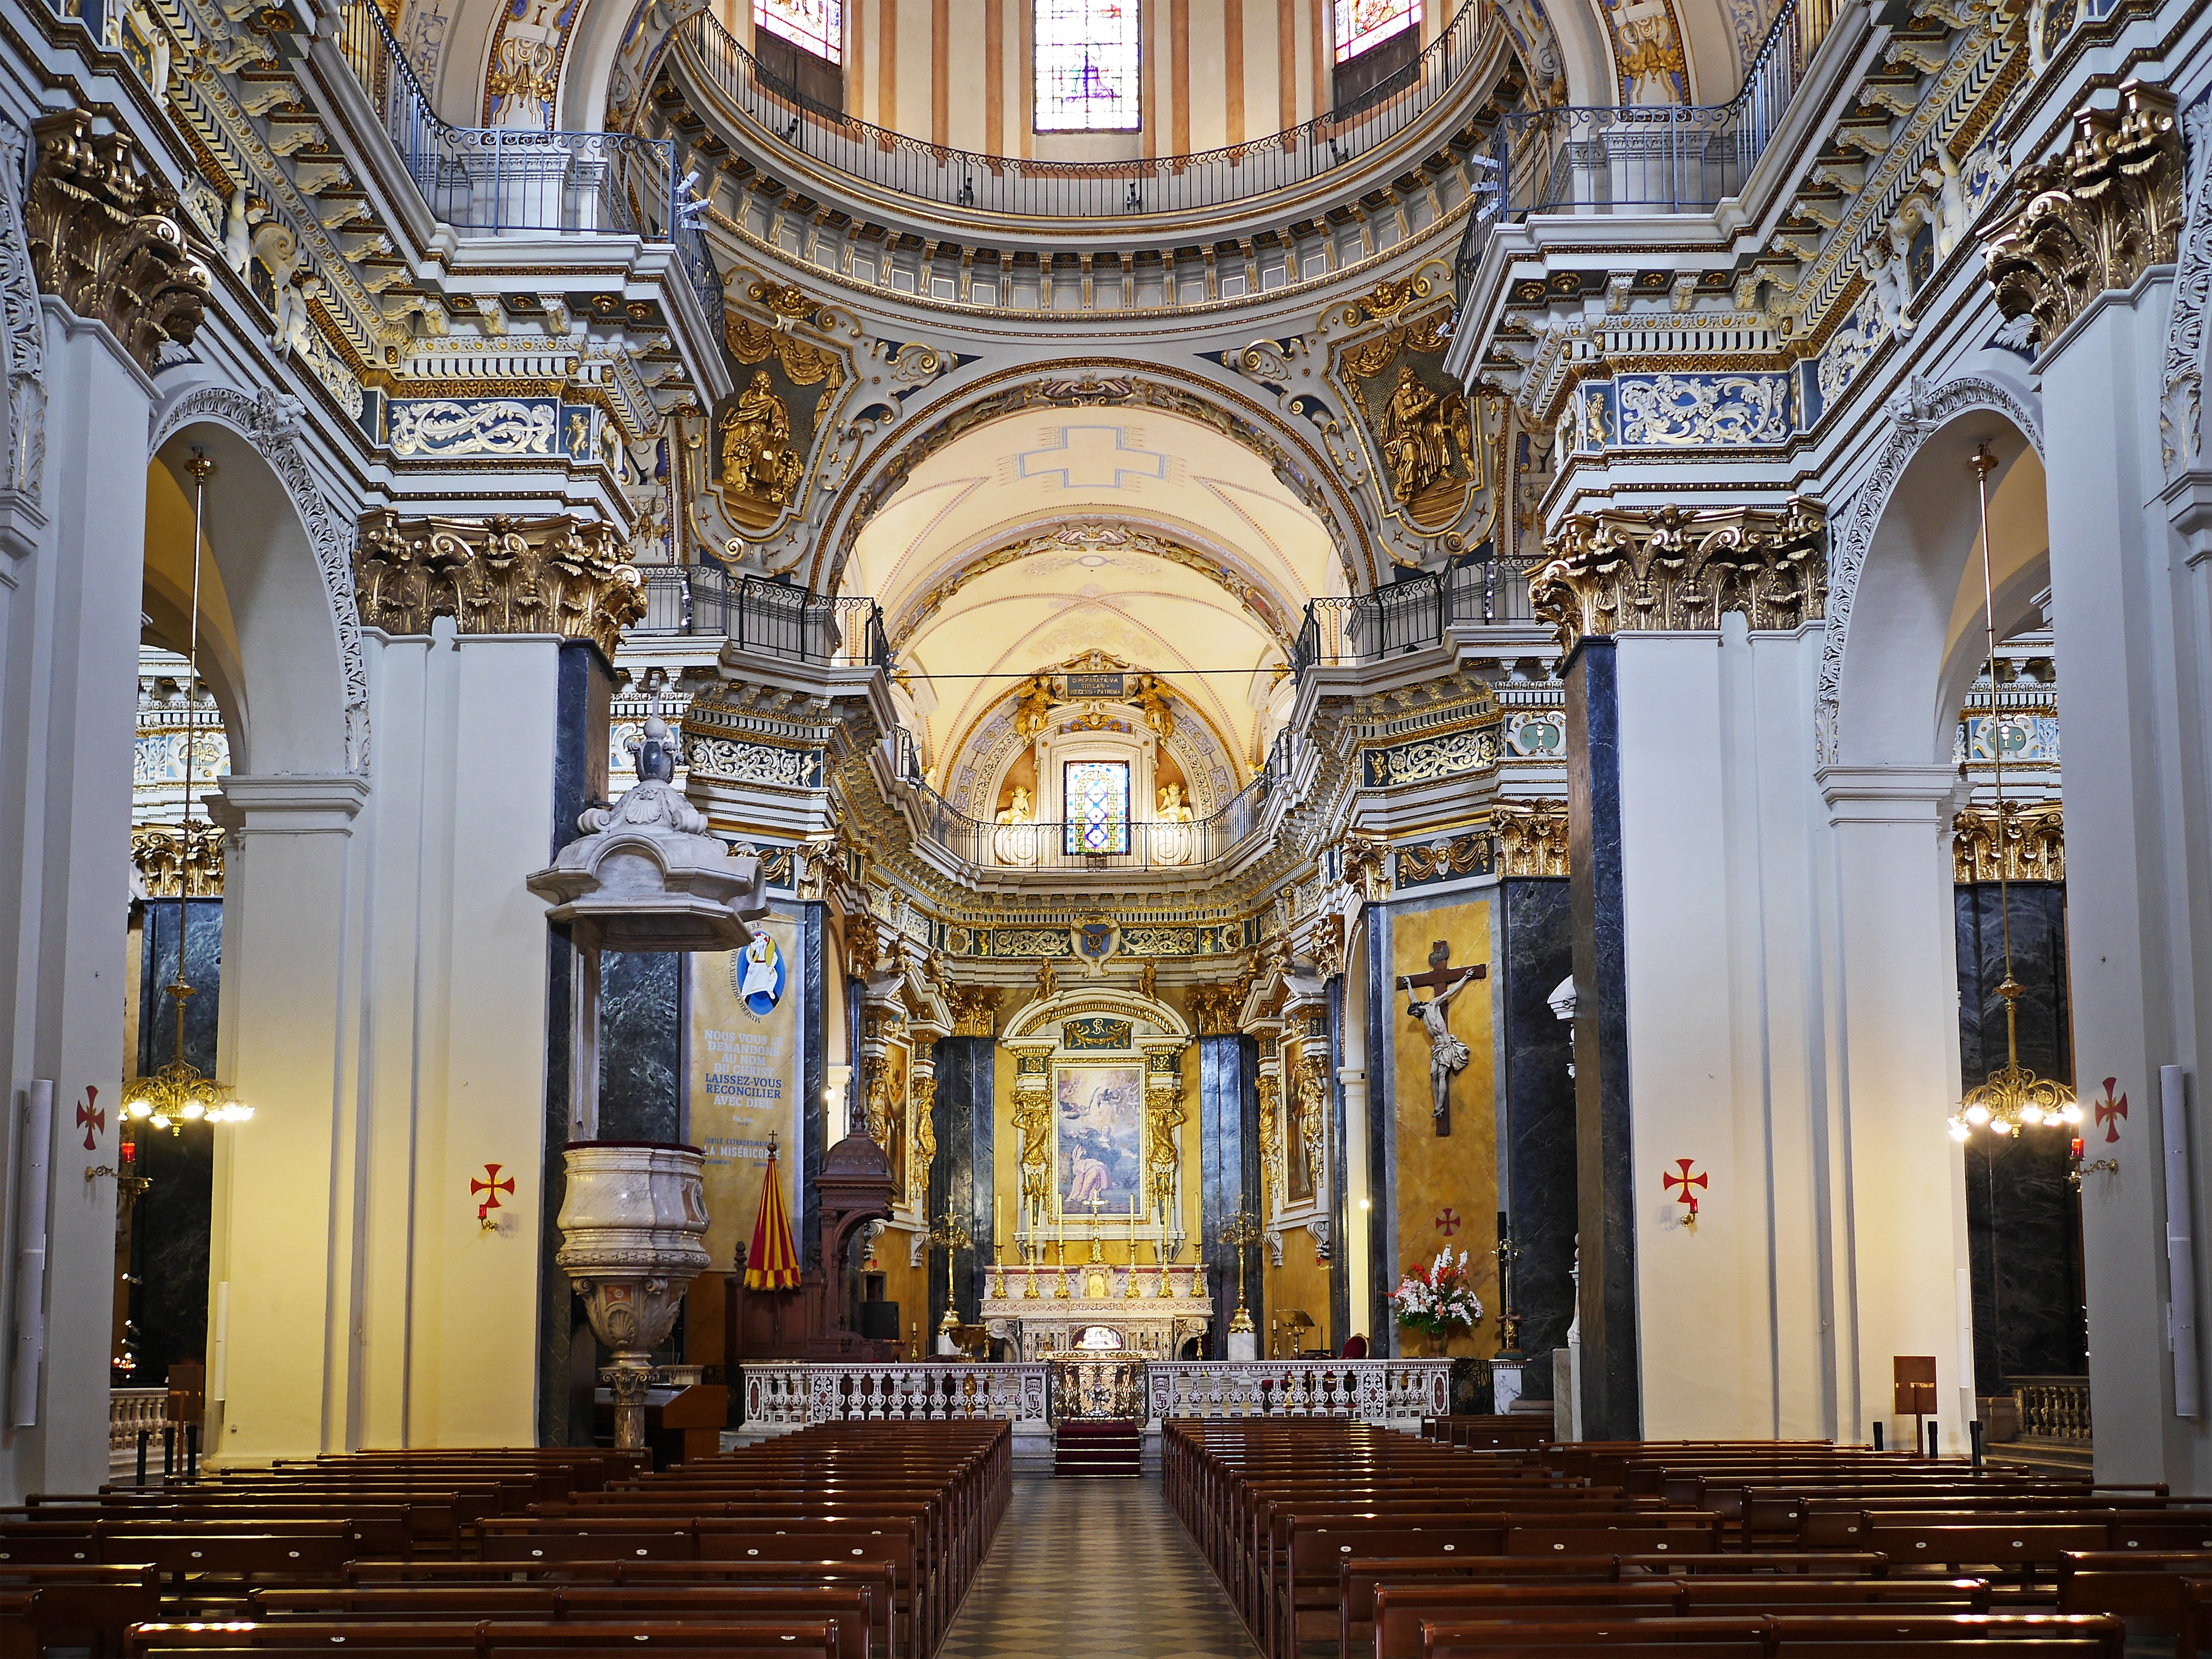
building, palace, pillar, church, cathedral, chapel, attraction, place of worship, places of interest, old town, catholic, gold, synagogue, nice, tourist attraction, basilica, dome, historically, gold leaf, south of france, house of worship, c te d azur, italian baroque, cathedrale sainte reparata